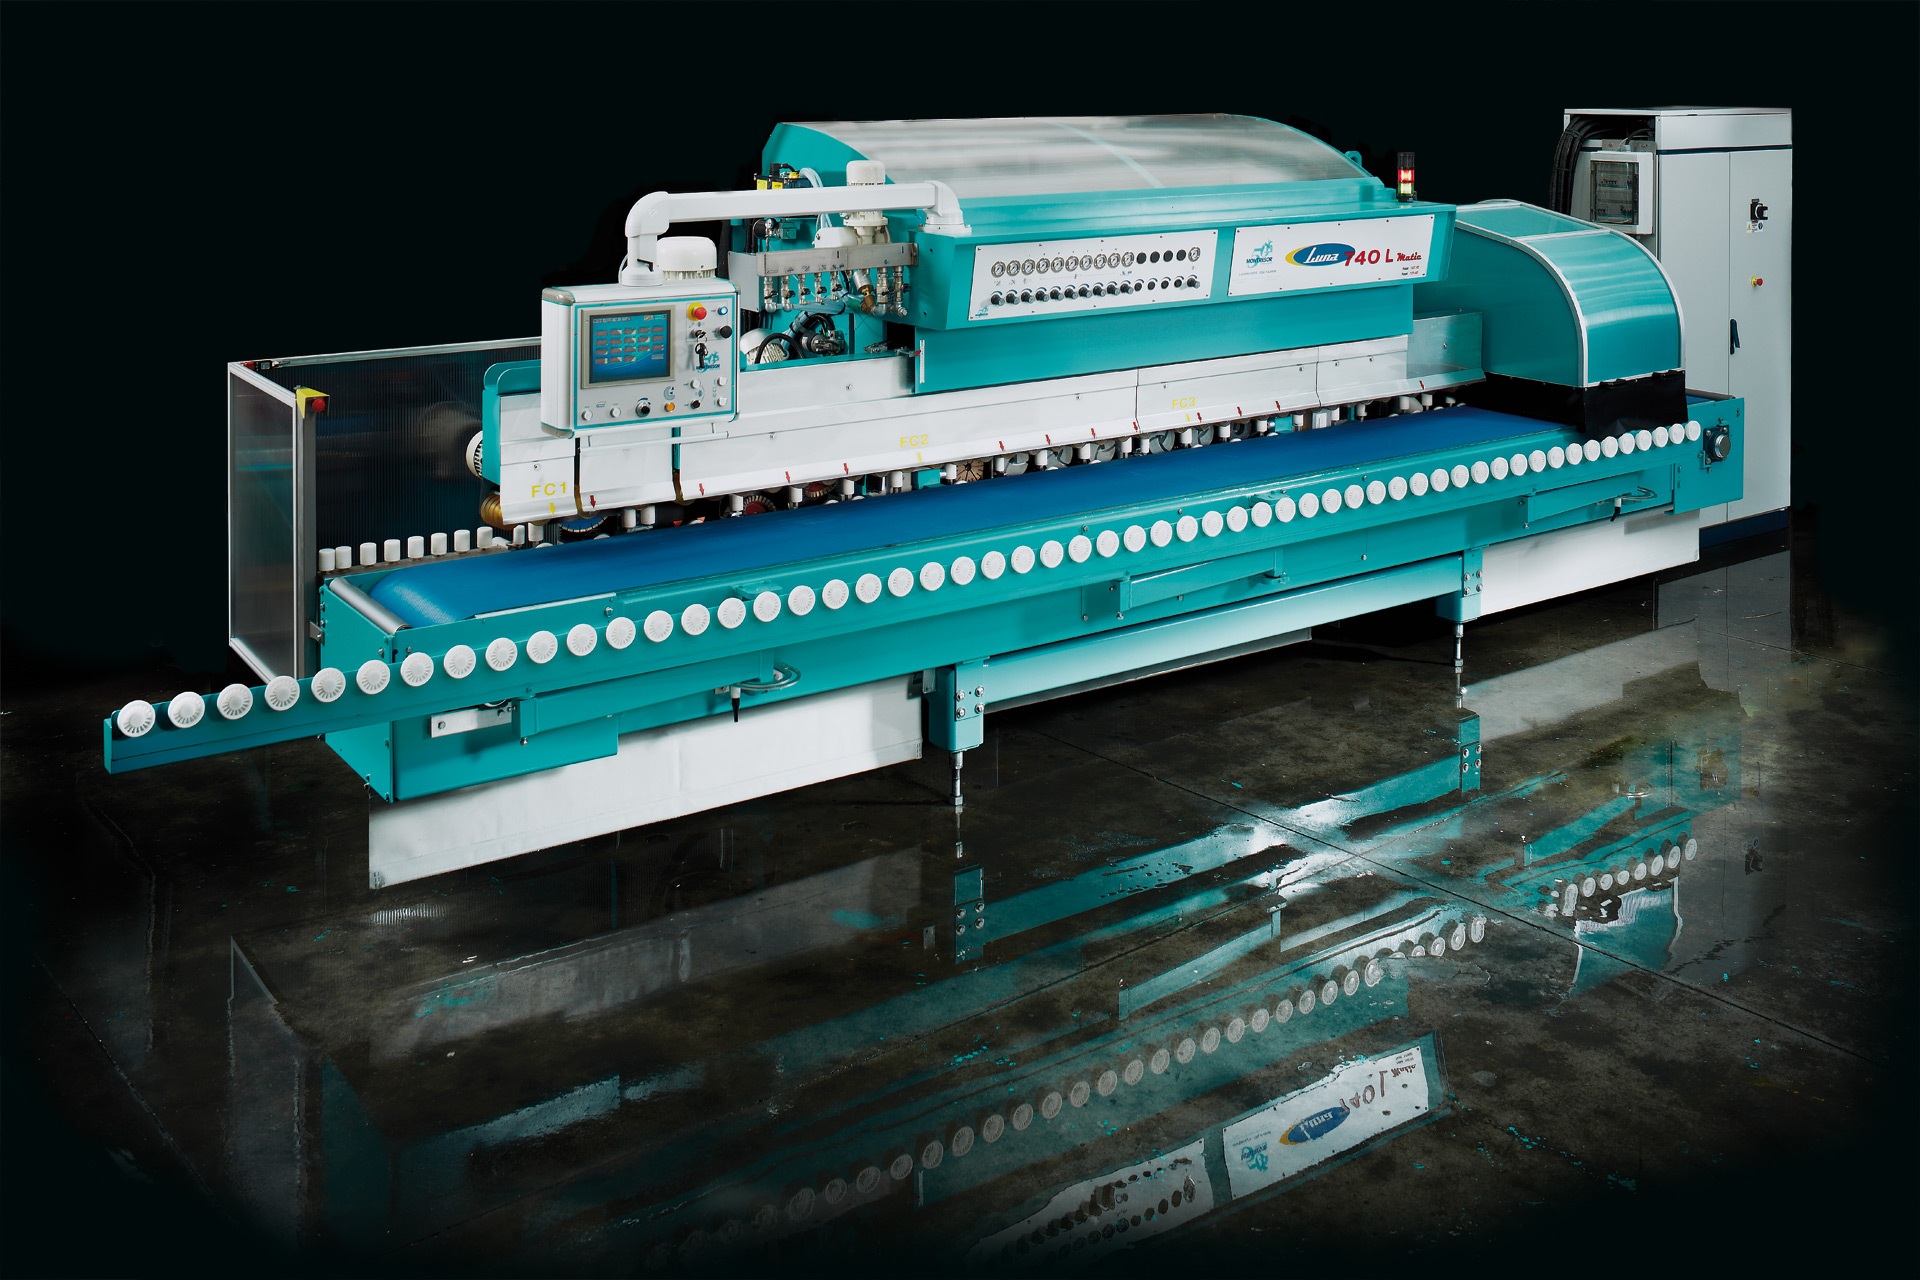
machine, laser, product, art, marble, granite, torus, machine tool, personal computer hardware, polishers